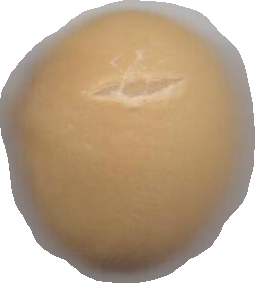
Variety: Dega